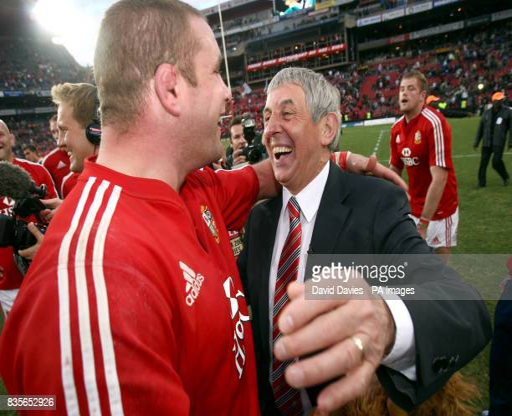
chivalric order member celebrates with rugby player after the final whistle